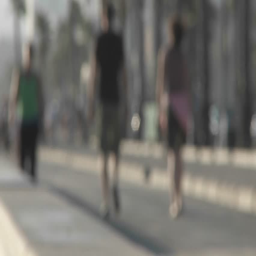
an intentionally blurred shot of pedestrians walking